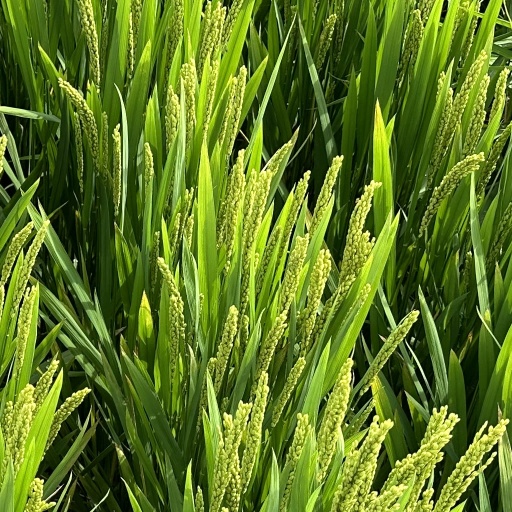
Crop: rice